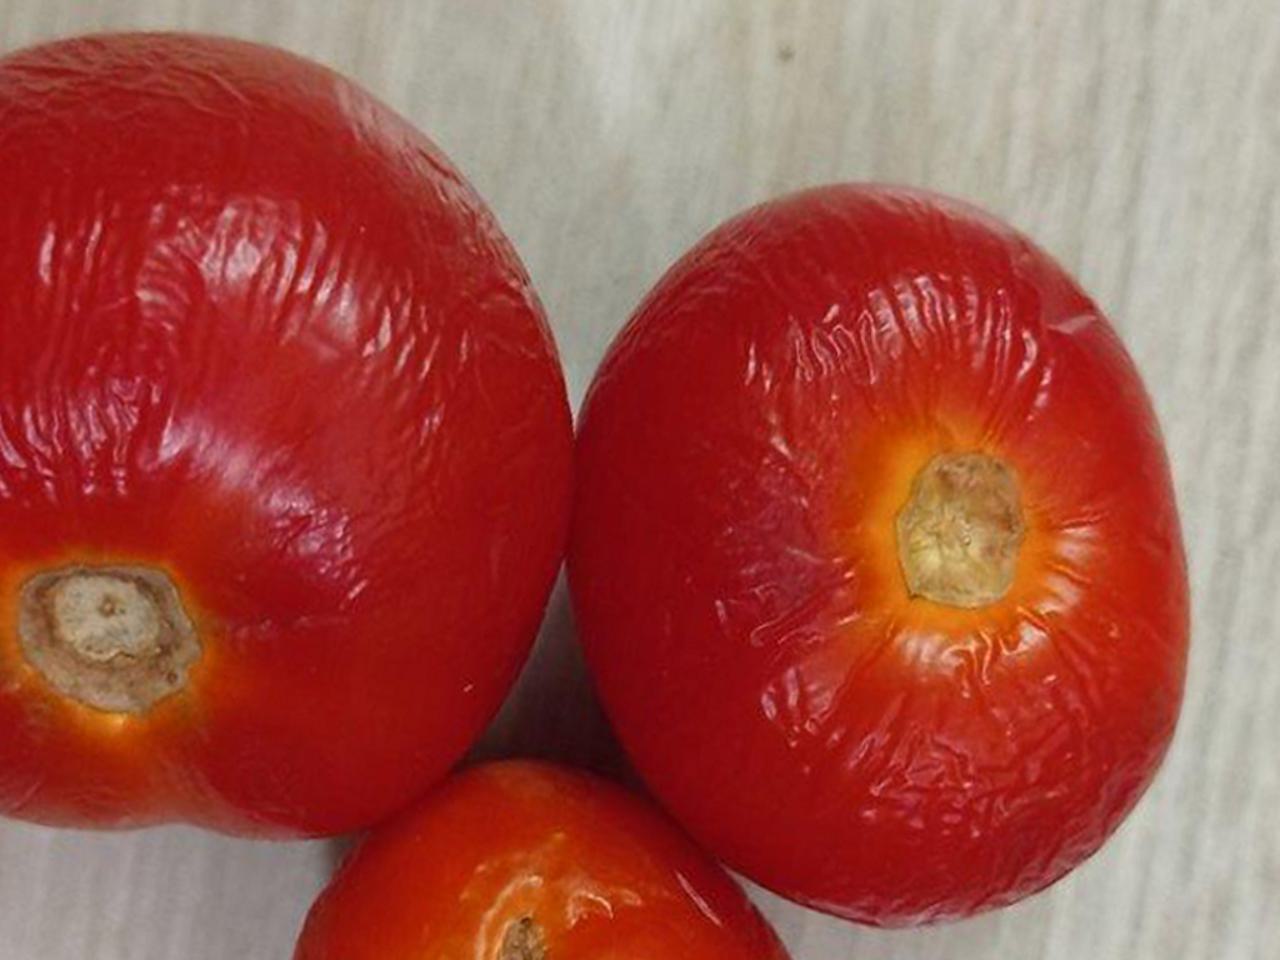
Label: Rotten